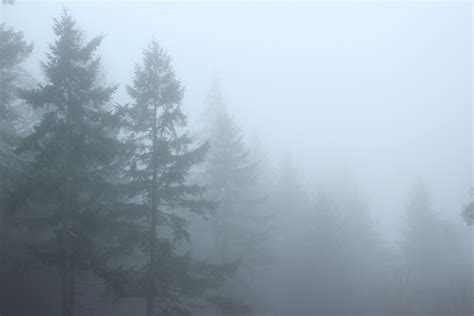
Weather: foggy or hazy